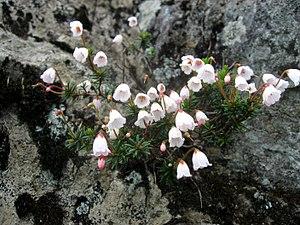
Phyllodoce nipponica, ou bruyère de montagne du Japon, est un arbuste de la famille des Ericaceae.